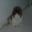
Label: dog